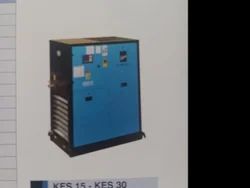
Label: Atlas_Copco_Air_Compressors